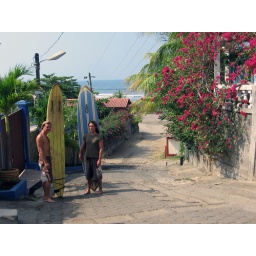
the path to the beach from our house in Pochomil.